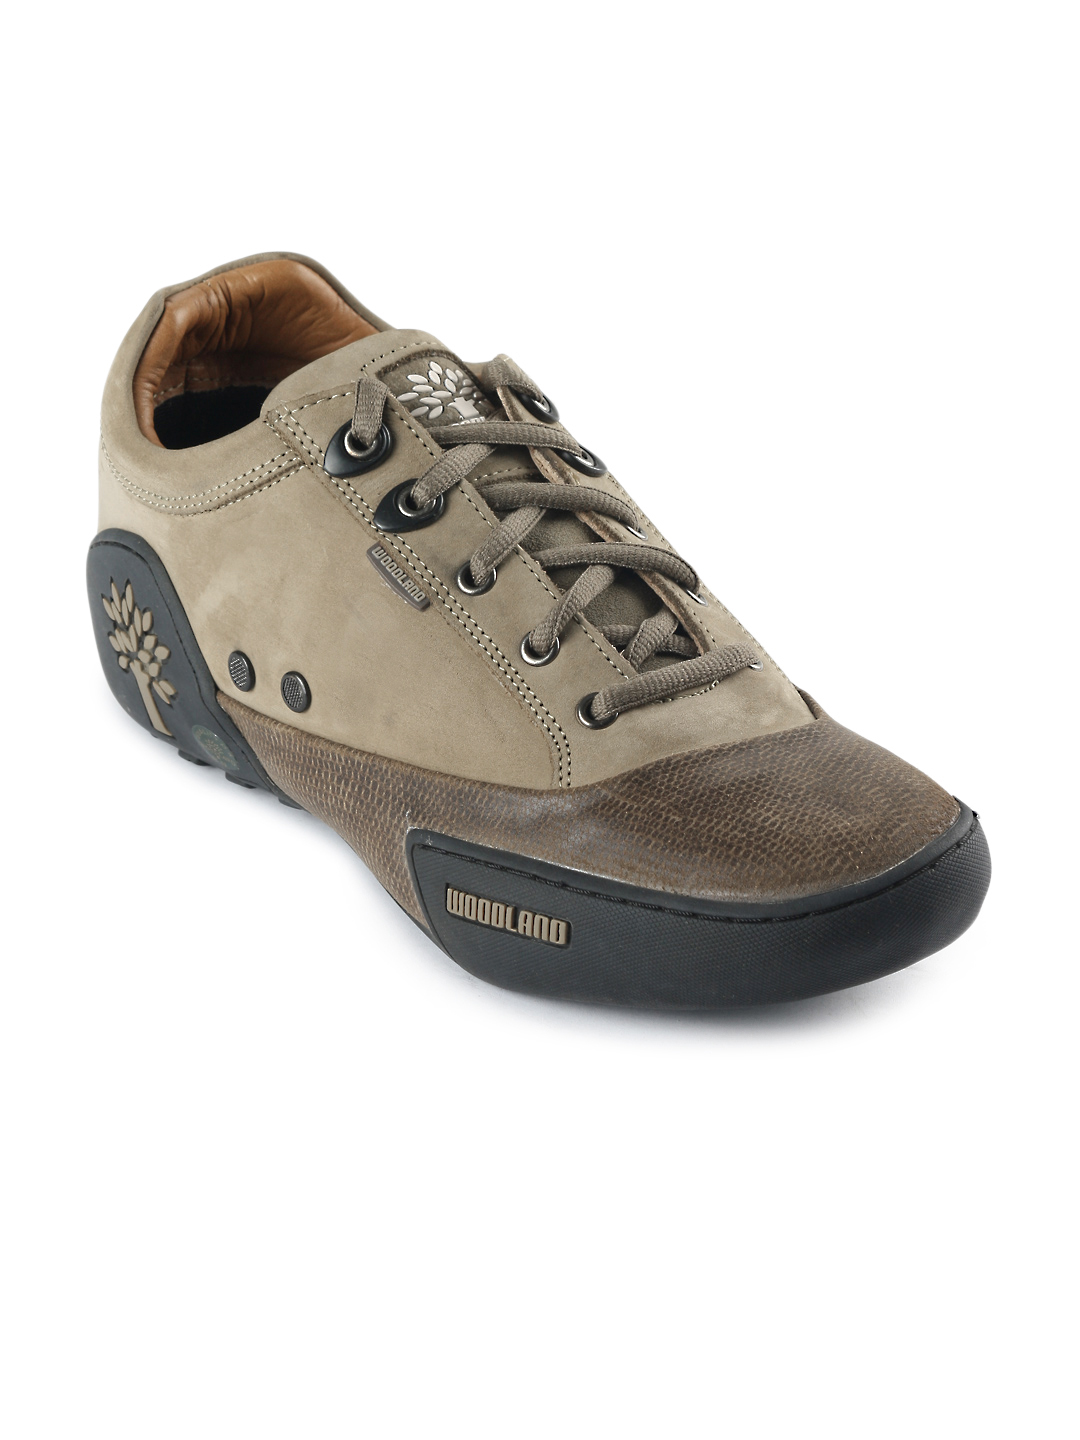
Woodland Men Khaki Casual Shoes
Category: Footwear / Shoes / Casual Shoes
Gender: Men
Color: Khaki
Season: Summer 2016
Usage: Casual